1st Regiment (Malta)

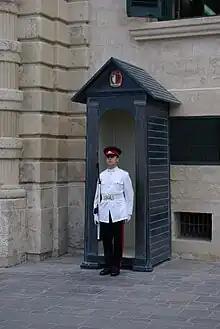
A soldier from B Company standing guard at the Grandmaster's Palace.

B Company is responsible for security duties in various locations. It carries out land patrols and conducts vehicle checkpoints for traffic contraventions, illegal immigrants' identification and apprehension, and anti-narcotics' searches. It consists of a Company Headquarters and five infantry platoons. B Company personnel are often engaged in ceremonial and security tasks when foreign dignitaries visit. In addition, it is an internal security company, tasked with guarding high-profile/sensitive government establishments. It is based at Ħal Far.